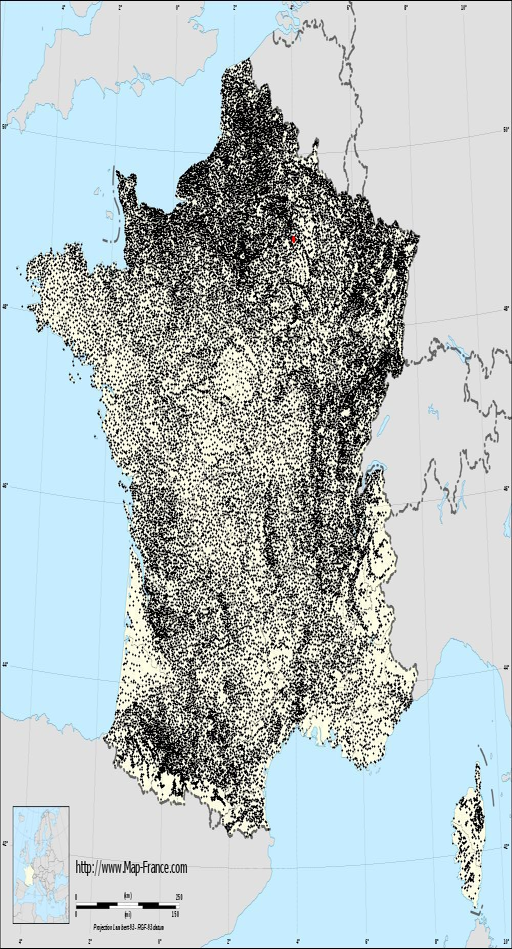
a city on the municipalities map